Good Vibrations

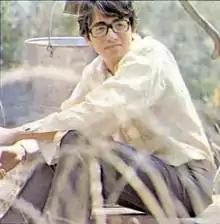
Van Dyke Parks (pictured 1967) said that his input on "Good Vibrations" led to his collaboration with Wilson on "Smile"

"Good Vibrations" cemented Wilson's new method of recording and song composition. Instead of working on whole songs with clear large-scale syntactical structures, Wilson limited himself to recording short interchangeable fragments (or "modules"). Through tape splicing, each fragment could then be assembled into a linear sequence, allowing any number of larger structures and divergent moods to be produced at a later time. It also allowed for sections to be reused within the composition. For instance, the instrumental backing for the choruses and the first two verses were identical recordings repeated multiple times. To conceal tape splices, extensive reverb decays were applied during mixing and sub-mixing stages.